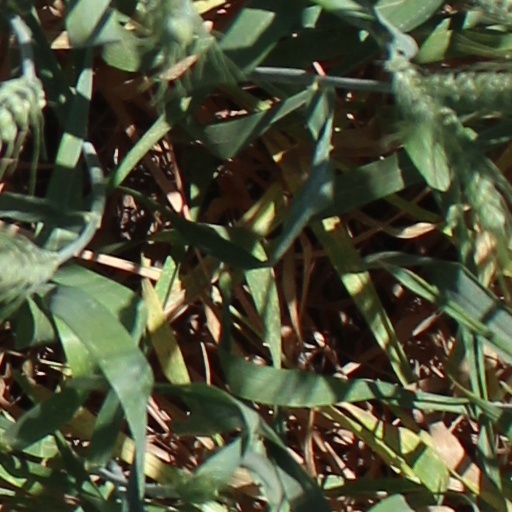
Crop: wheat